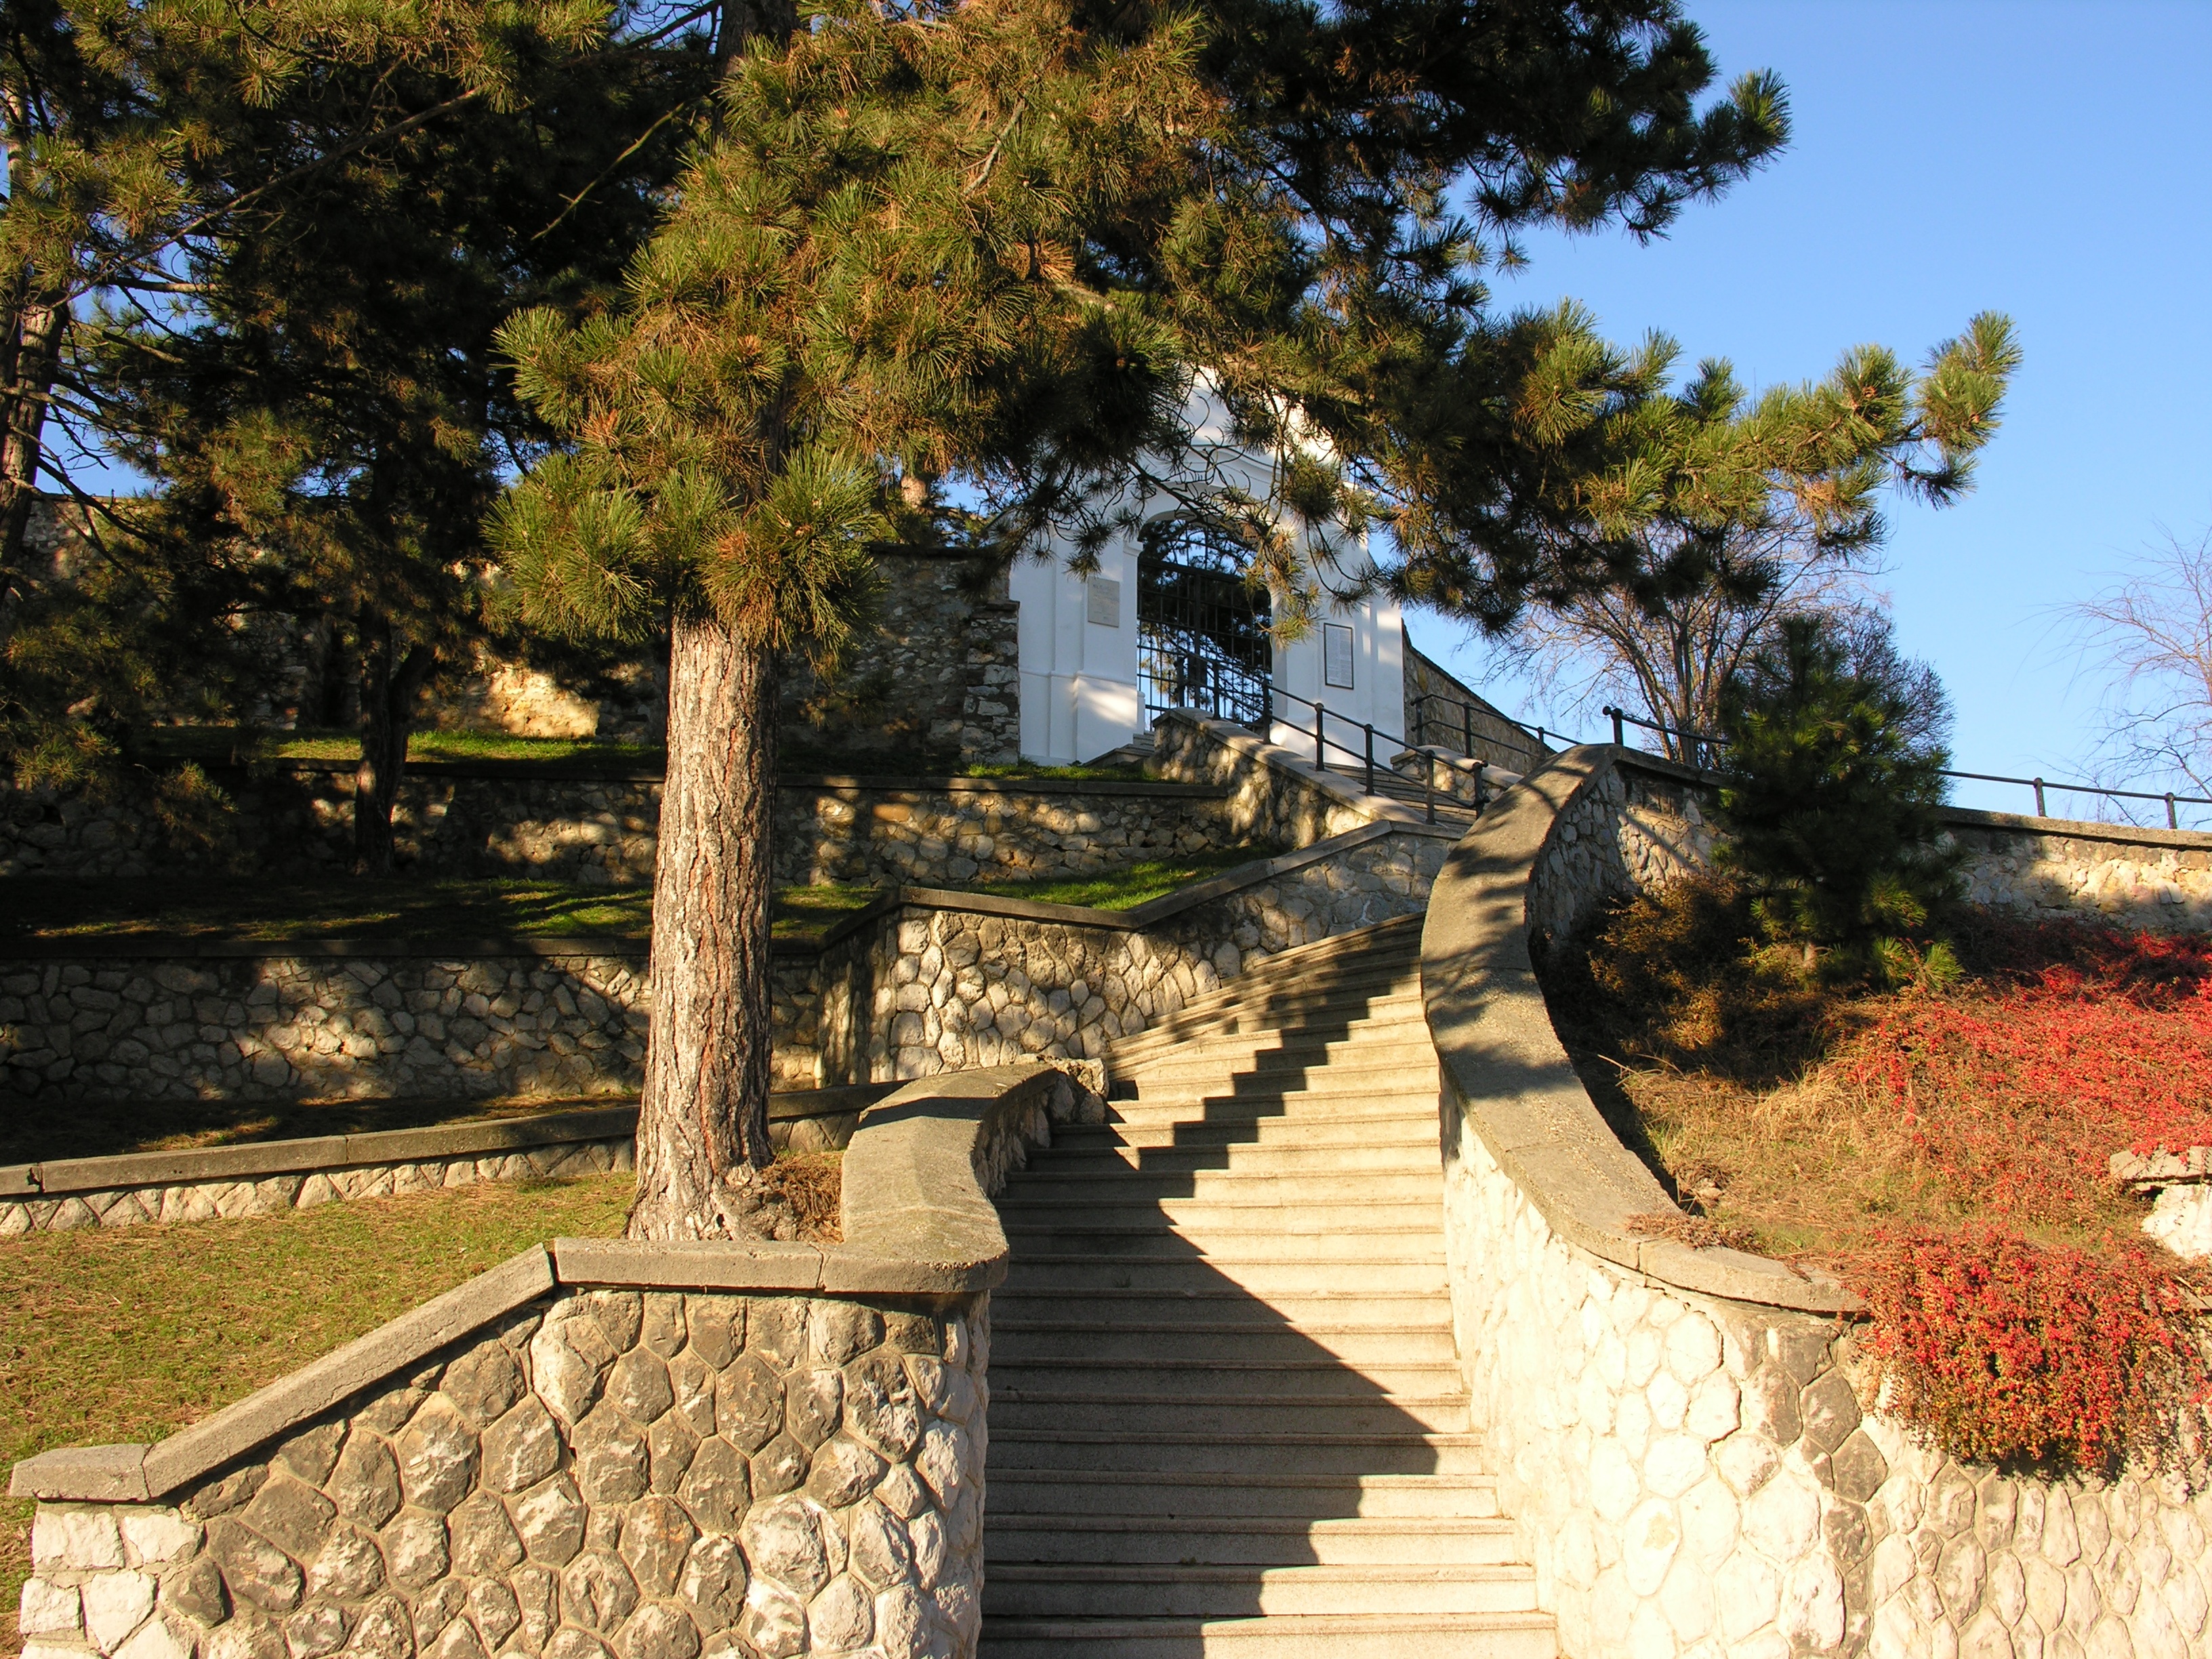
tree, house, flower, home, cottage, autumn, garden, estate, calvary, pecs